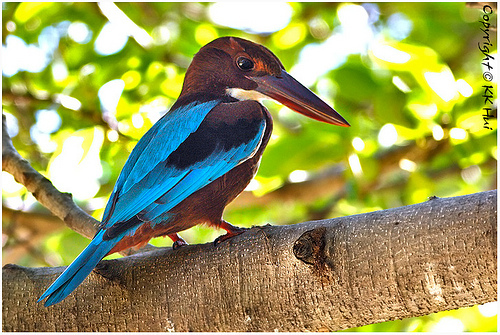
this bird is bright blue and black with a large bill.
this is a blue bird with a black head and a large pointy black beak.
this bird has a dark brown beak, a light brown eyering, dark brown tarsus and feet, blue coverts, and brown wingbars.
strange looking bird with bright blue wings,, body and tail and brown belly with a beak that looks toi big for its body.
this bird has a brown belly and breast with a blue wing and back and large pointy bill.
this bird has feathers that are blue and has a long billa teal and black bird with a narrow head and an elongated black bill.
bird brown bird long beat blue feathers standing on branchthe bird has teal wingbars, a long bill and brown back.
a small bird very long large bill brown color except for wings which are a light blue.
Species: White Breasted Kingfisher